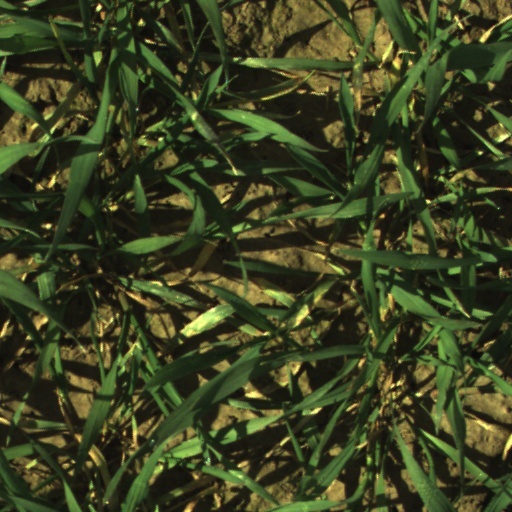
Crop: wheat